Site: brandenburg
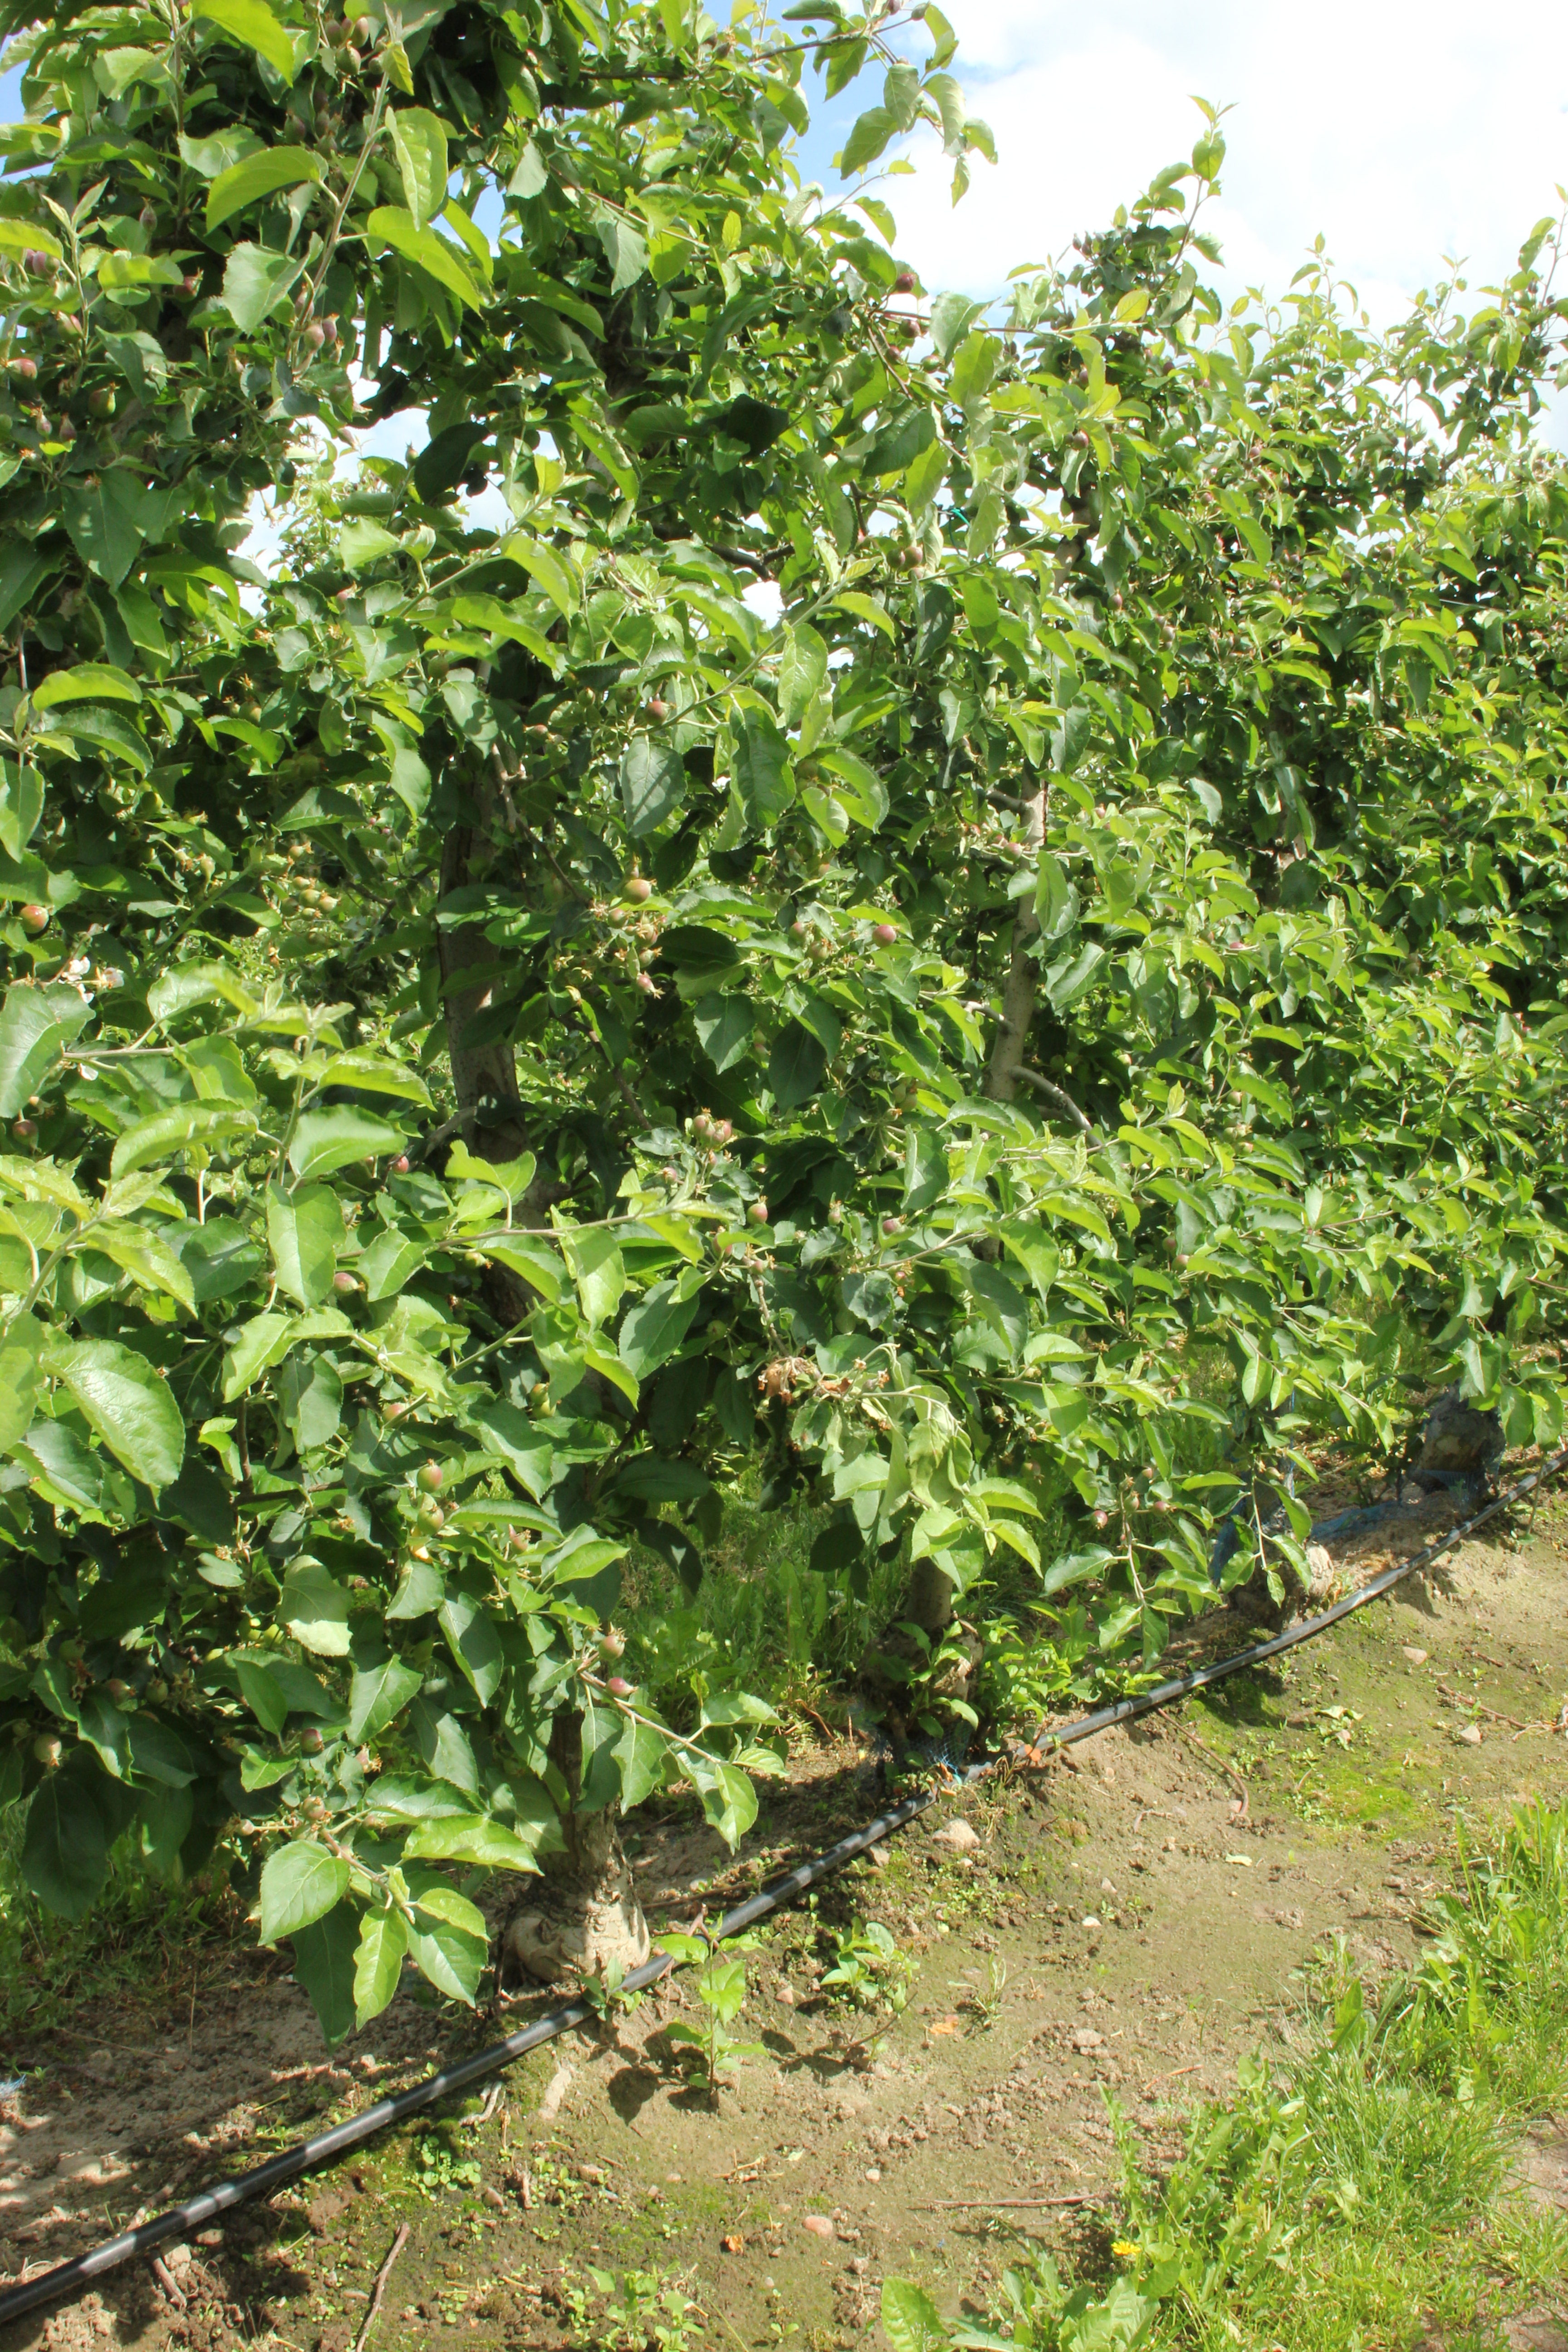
Growth stage (BBCH 72): Development of fruit